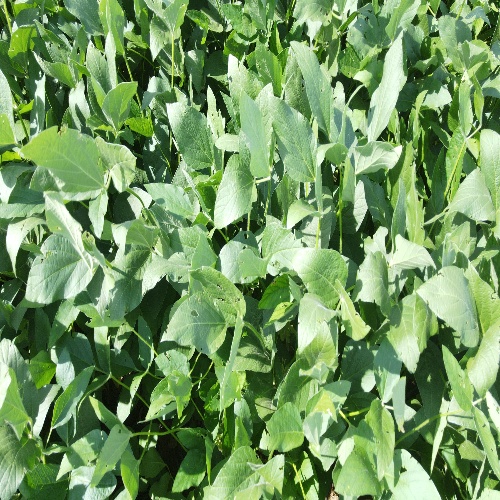
Label: Caterpillar